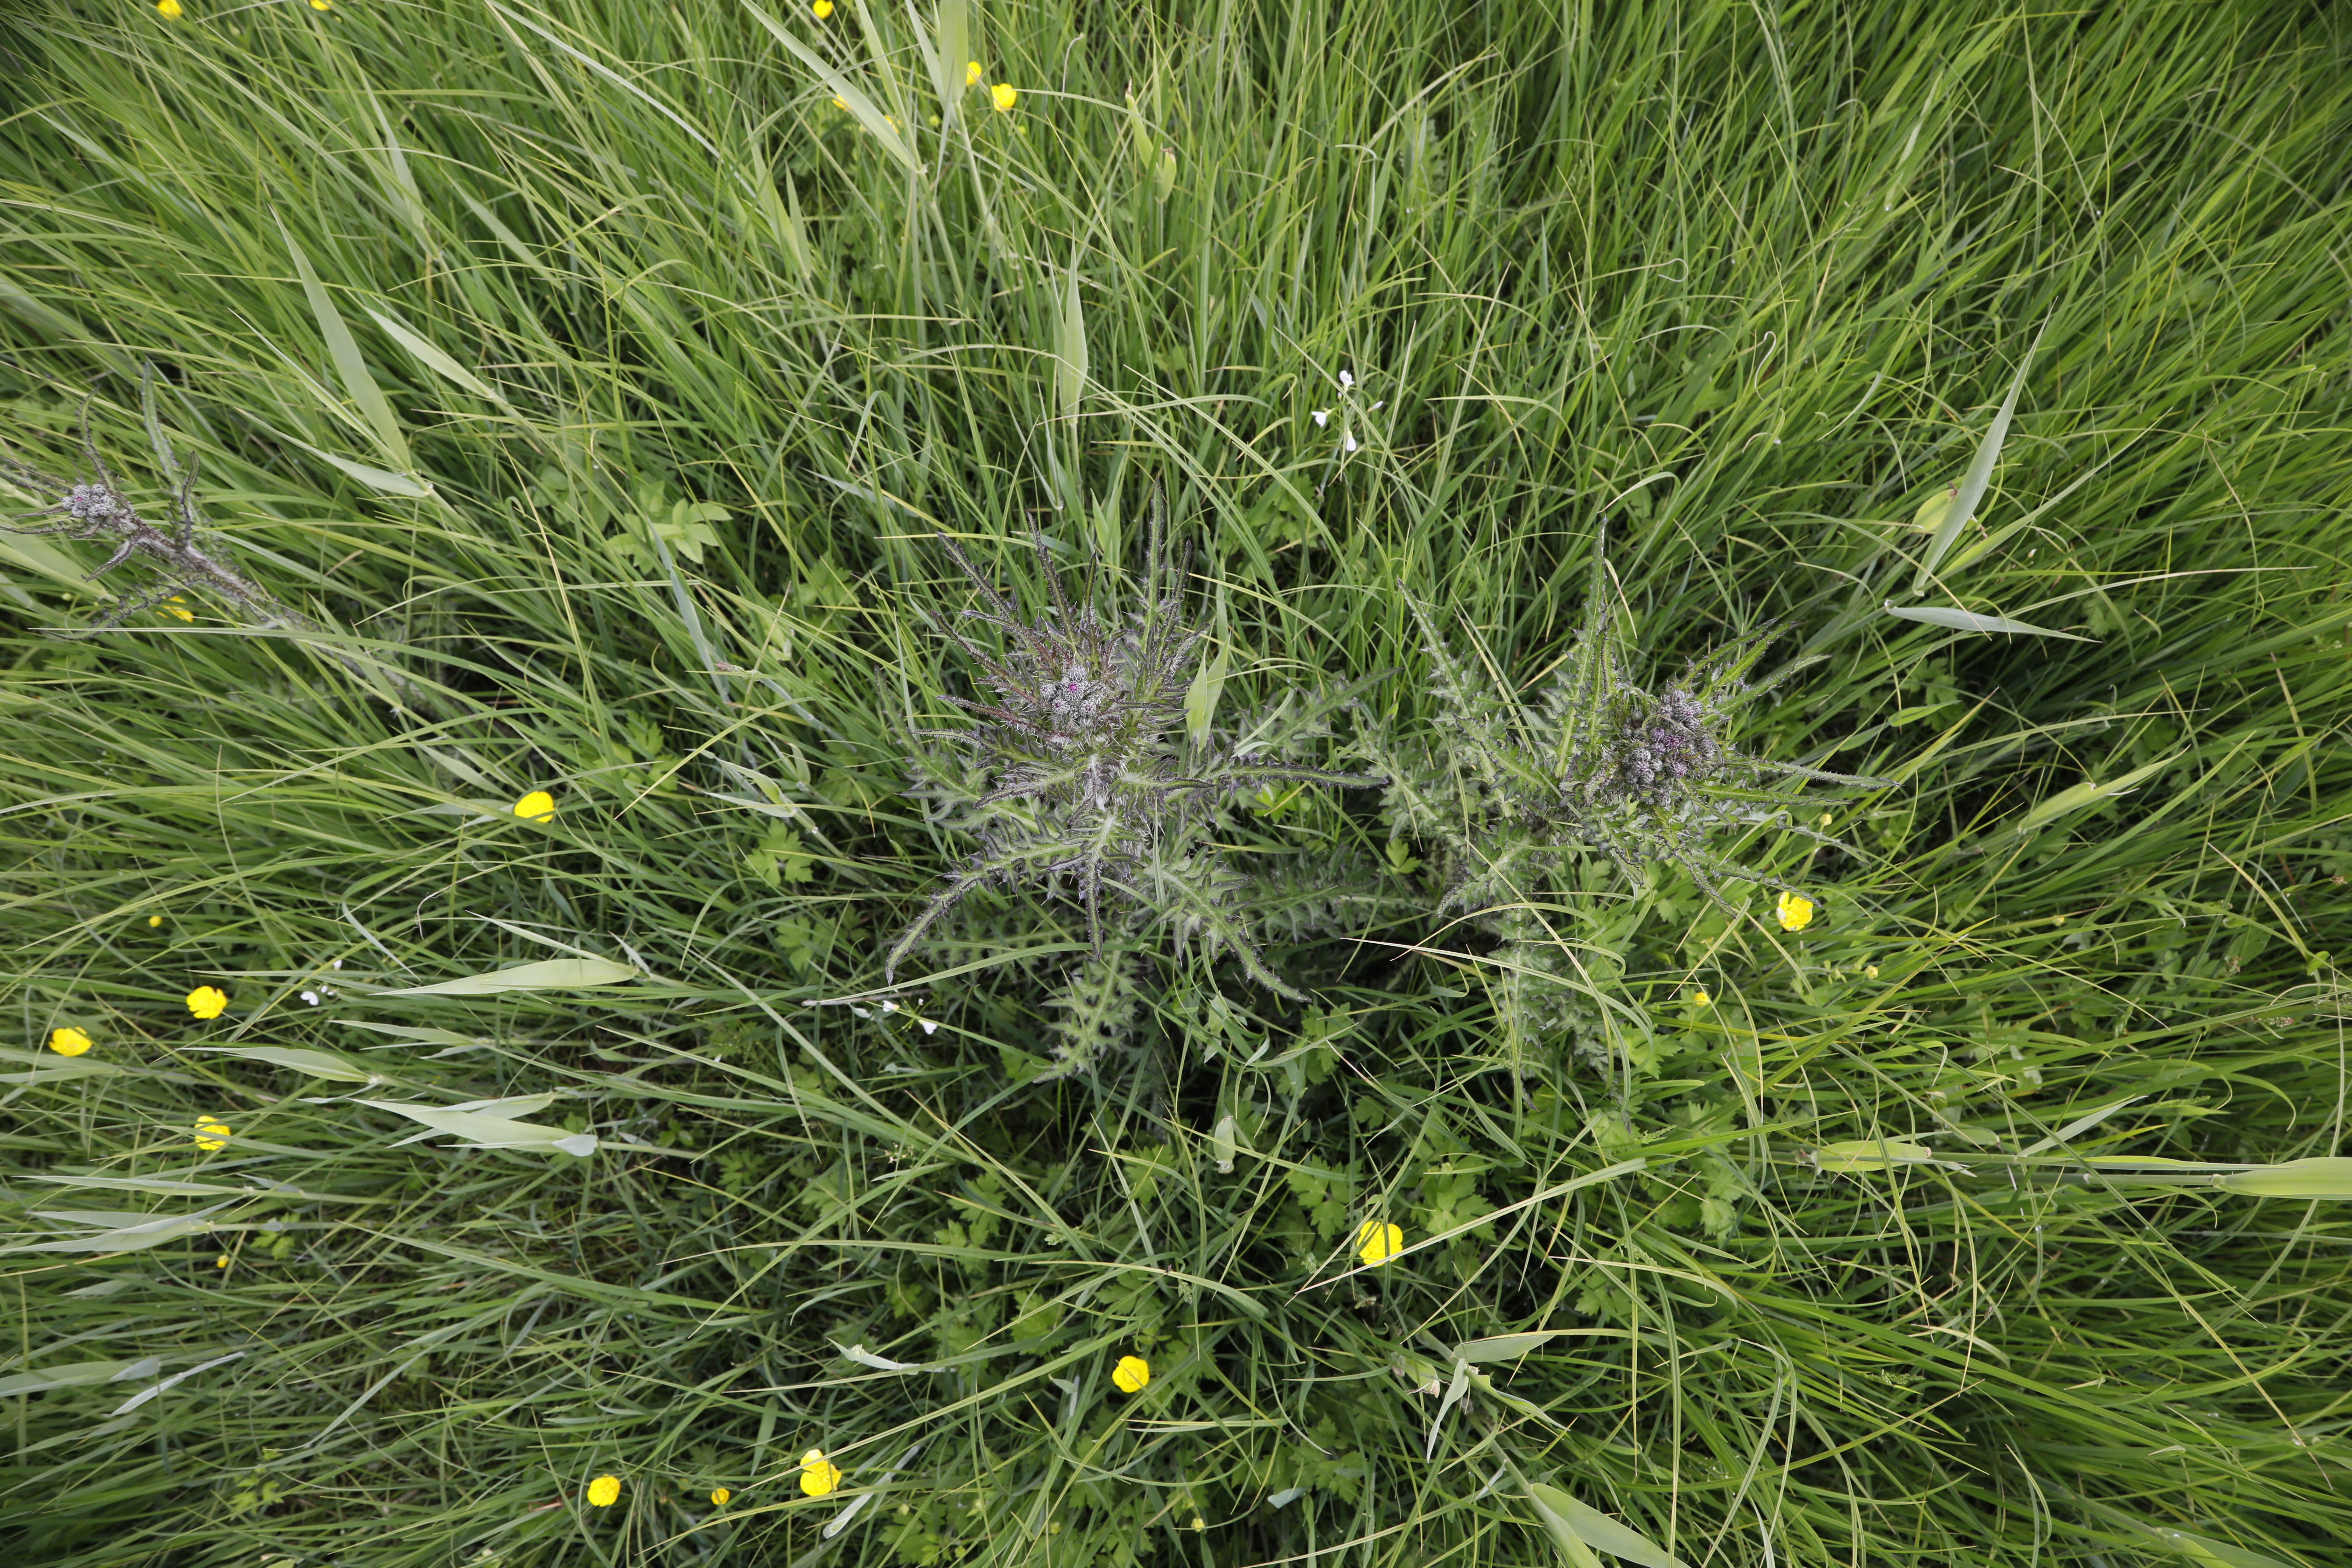
Plant species: Buttercup * (aggregate), Cardamine pratensis